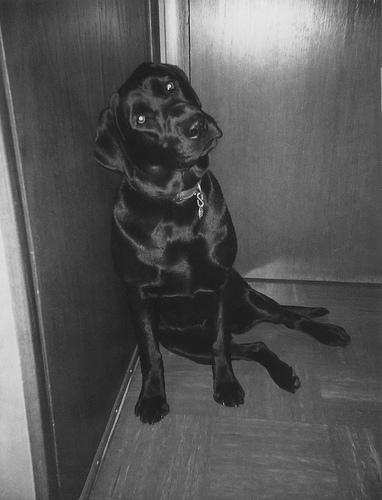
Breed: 3580-n000122-Labrador_retriever